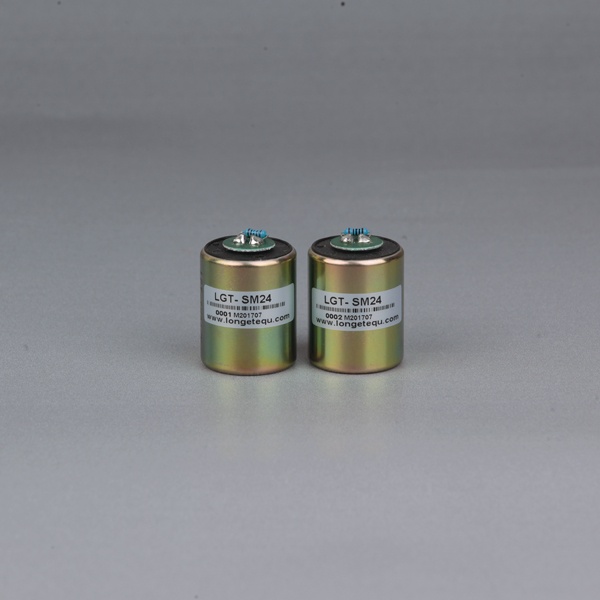
LGT-SM Seismic Geophone
Instruction: LGT-SM seismic Geophone is designed to offer cost-effective performance in seismic exploration, main parameters controlled within ± 2.5%. Low distortion, combined with durable specifications, provide high-fidelity data in 2-D and 3-D surveys. It has 3-year limited warranty. Features: It features stable performance, high fidelity and consistent quality in conventional industrial of coal, Petroleum and natual gas exploration. LGT-SM geophones are used in a various applications that are far removed from their original applications as earthquake detectors, engineering vabrations, perimeters defensing. Suitable Seismic Geophones: Type LGT-SM24 LGT-SM24A Natural Frequency (Hz) 10±2.5% 10±2.5% Open Circuit Damping 0.25±2.5% 0.271±2.5% Close Circuit Damping 0.6+5% (1339Ω ) 0.6±2.5% 0.686＋5％ (1000Ω) Intrinsic Voltage Sensitivity (V/cm/s) 0.288±2.5％ 0.288±2.5％ Sensitivity with Shunt Resistance (V/cm/s) 0.225+5% (1339Ω) 0.227±2.5％ 0.209＋5％ (1000Ω) Coil Resistance(Ω) 375±2.5％ 375±2.5％ Close Direct Current Resistance 293 or 273 296±2.5％ Harmonic Distortion ≤0.1% ≤0.1% Typical Spurious Frequency ≥250 ≥250 Moving Mass (g) 11 11.3 Coil Excursion p-p(mm) 2 2 Maintains Fn Specifications to Tilt Angle ≤20 ≤20 Core Unit Diameter (mm) 25.4 25.4 Core Unit Height (mm) 32 32 Core Unit Mass (g) 74 74 Operating Temperature -40 to +90 -40 to +90 Warranty (Year) 3 3 *Longet Equipment Co., Ltd can customize different kind of seismic geophones to meet all the customer's various applications. Please contact us via email: info@lkepump.com, if you need any technical assistance.
Brand: LONGETEQU
Category: Hardware > Tools > Measuring Tools & Sensors > Seismometer > Long-Period Seismometers